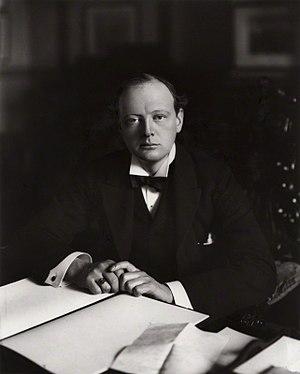
Équatoria est un album de bande dessinée, de la série Corto Maltese. Publié en 2017, il est le deuxième de la série après la mort de Hugo Pratt. Ses auteurs sont Juan Díaz Canales et Ruben Pellejero. Il montre le marin maltais Corto Maltese sur les traces du royaume du prêtre Jean, puis traversant l'Afrique jusqu'en Équatoria.